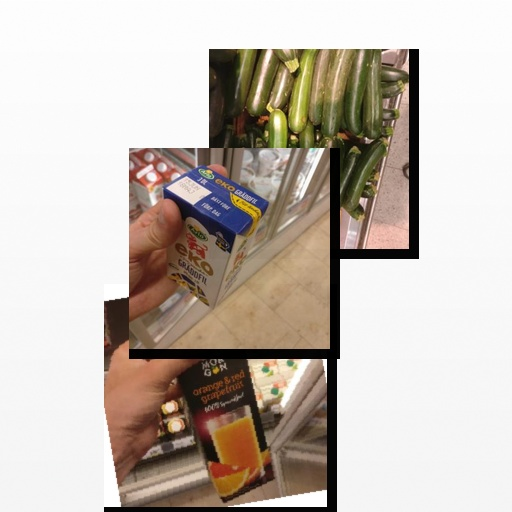
Food items: sour_cream, zucchini, orange_red_grapefruit_juice